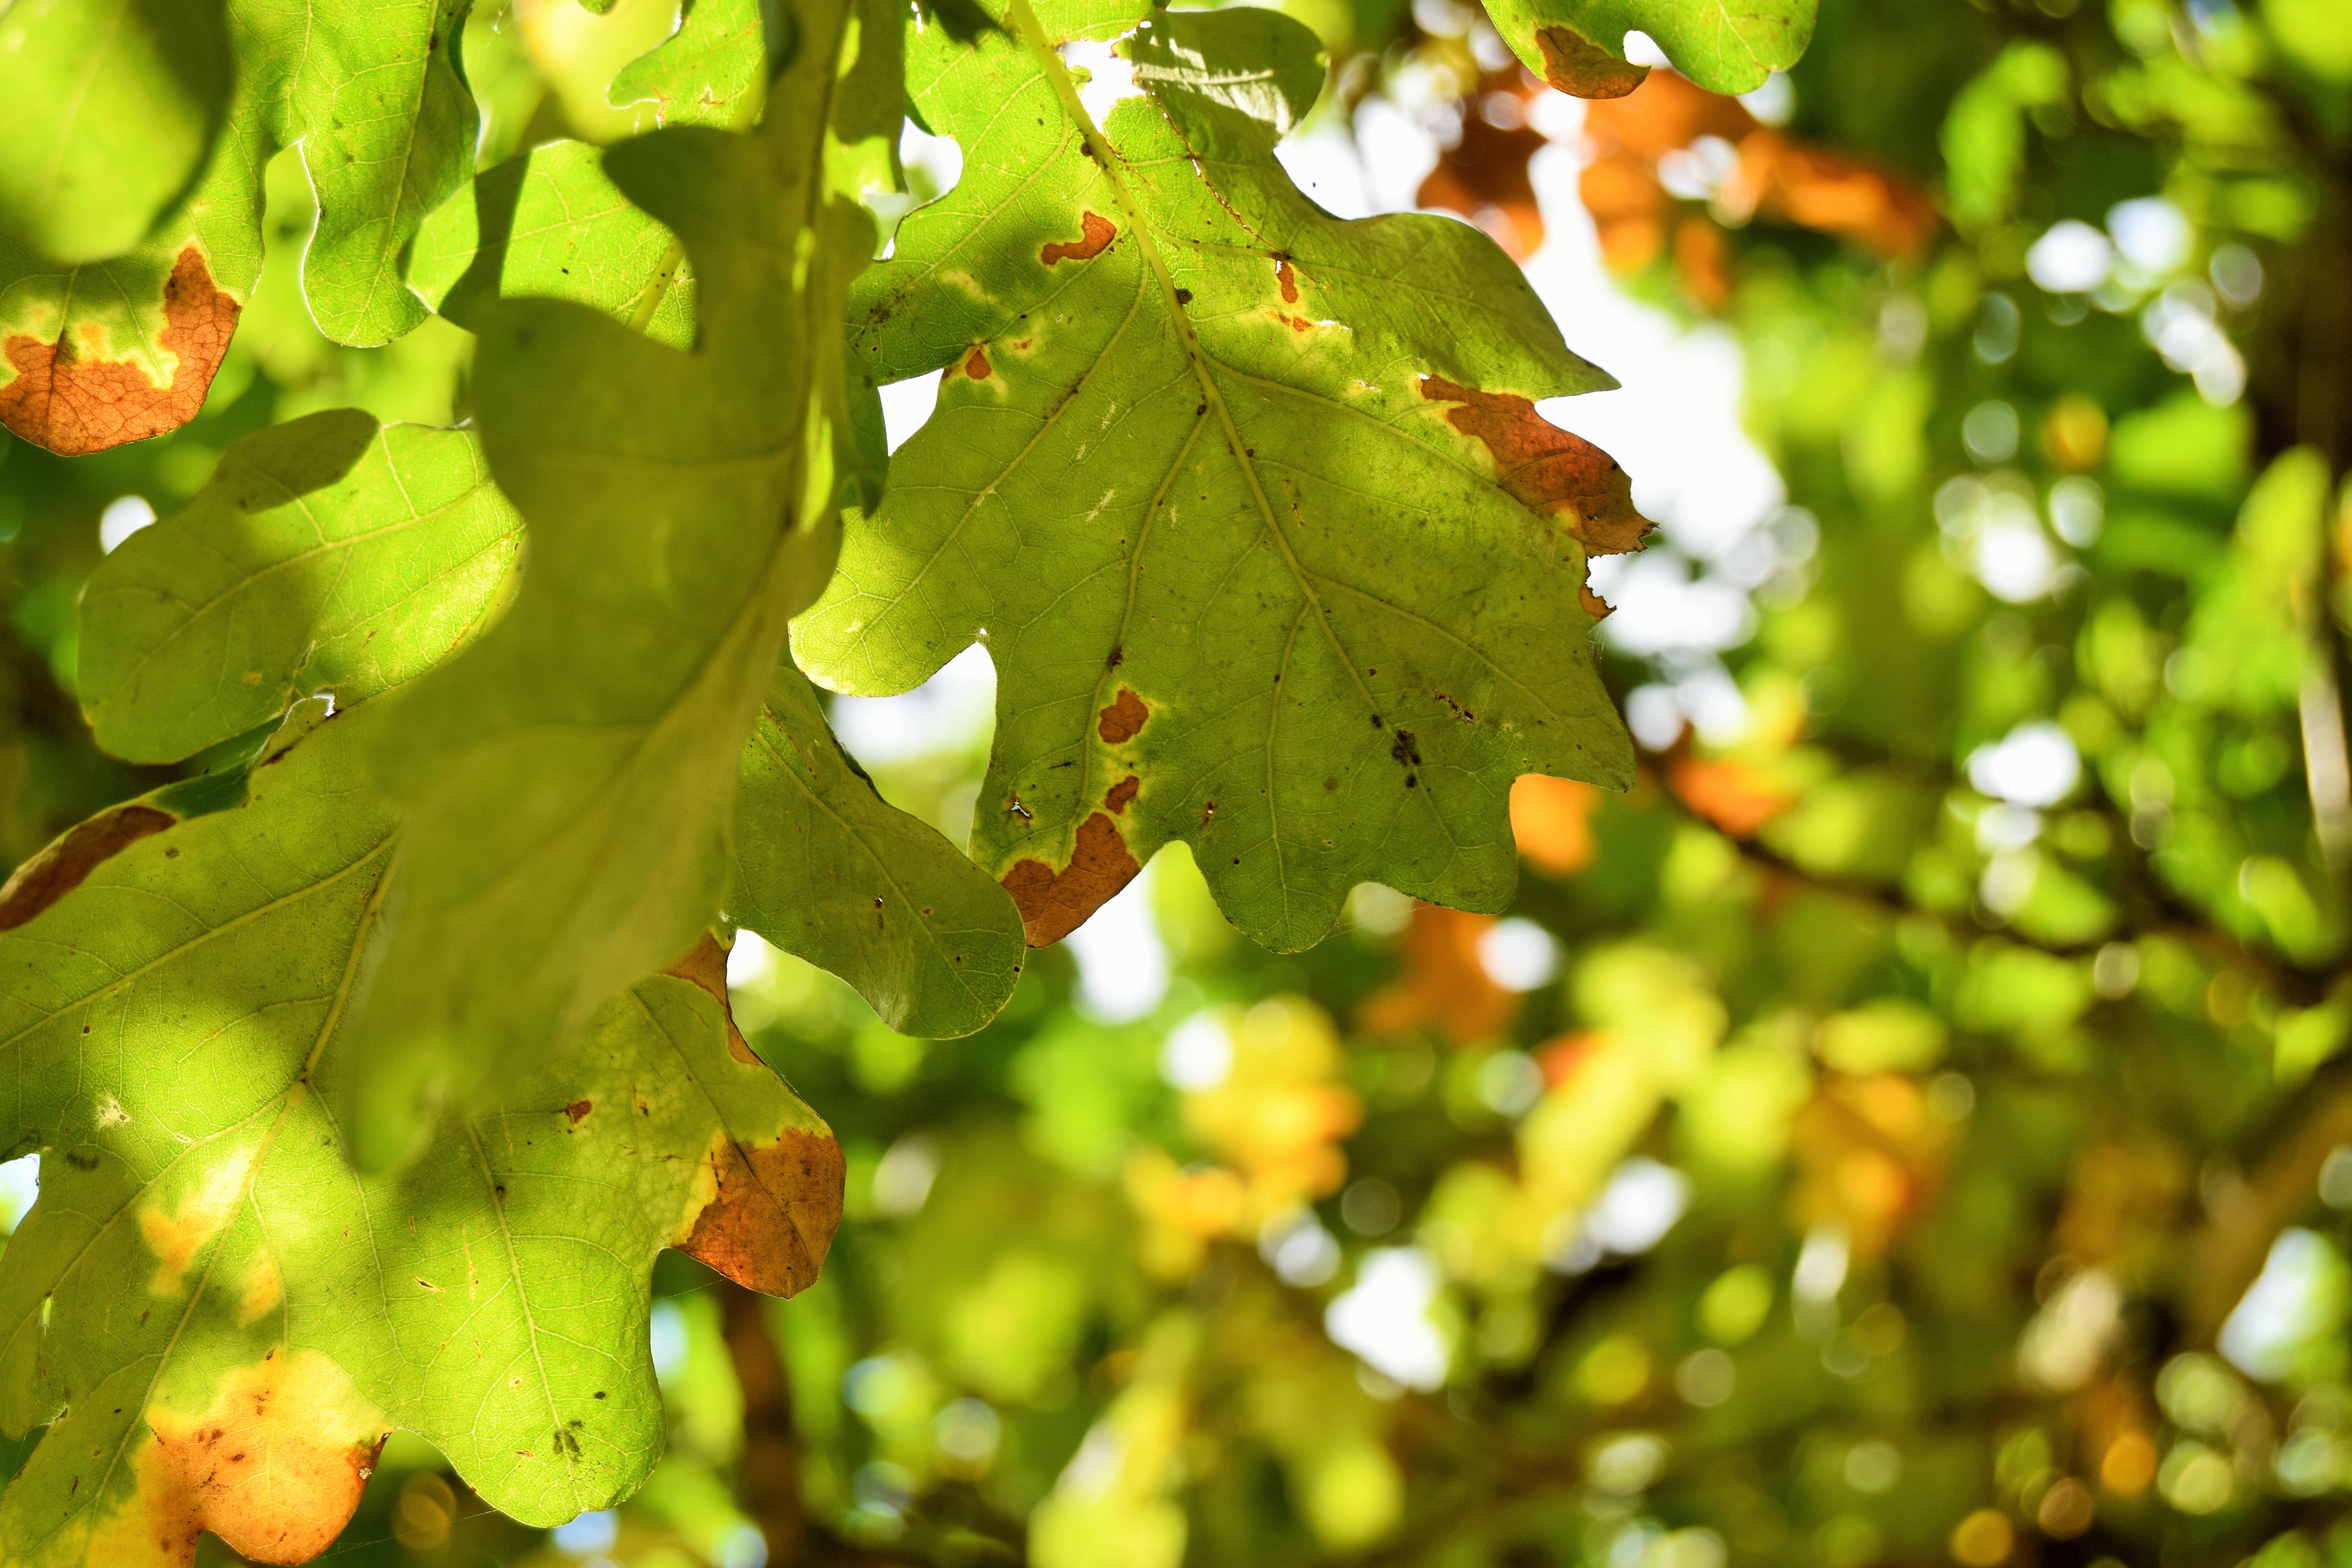
tree, nature, branch, plant, sunlight, leaf, flower, green, produce, autumn, botany, yellow, season, deciduous, flowering plant, maidenhair tree, woody plant, land plant